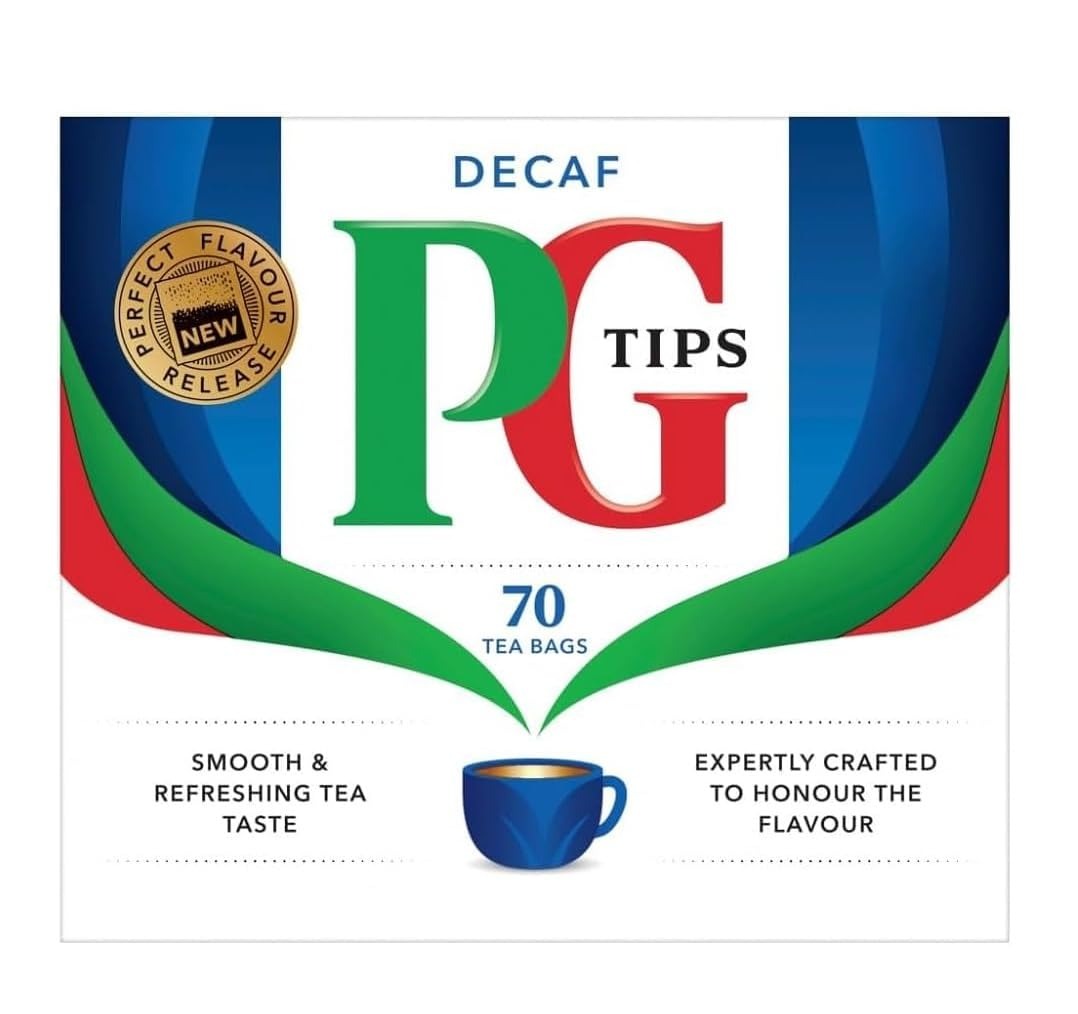
Item Name: PG Tips Tea Bags Decaf 70-Count Tea Bags, Pack of 3
Bullet Point 1: Pack of three, 70-Count each
Bullet Point 2: Delicious and unique aroma
Bullet Point 3: Rainforest Alliance certified
Value: 210.0
Unit: Count

Price: 32.76